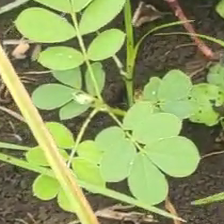
Weed species: Sicklepod_(Senna obtusifolia)